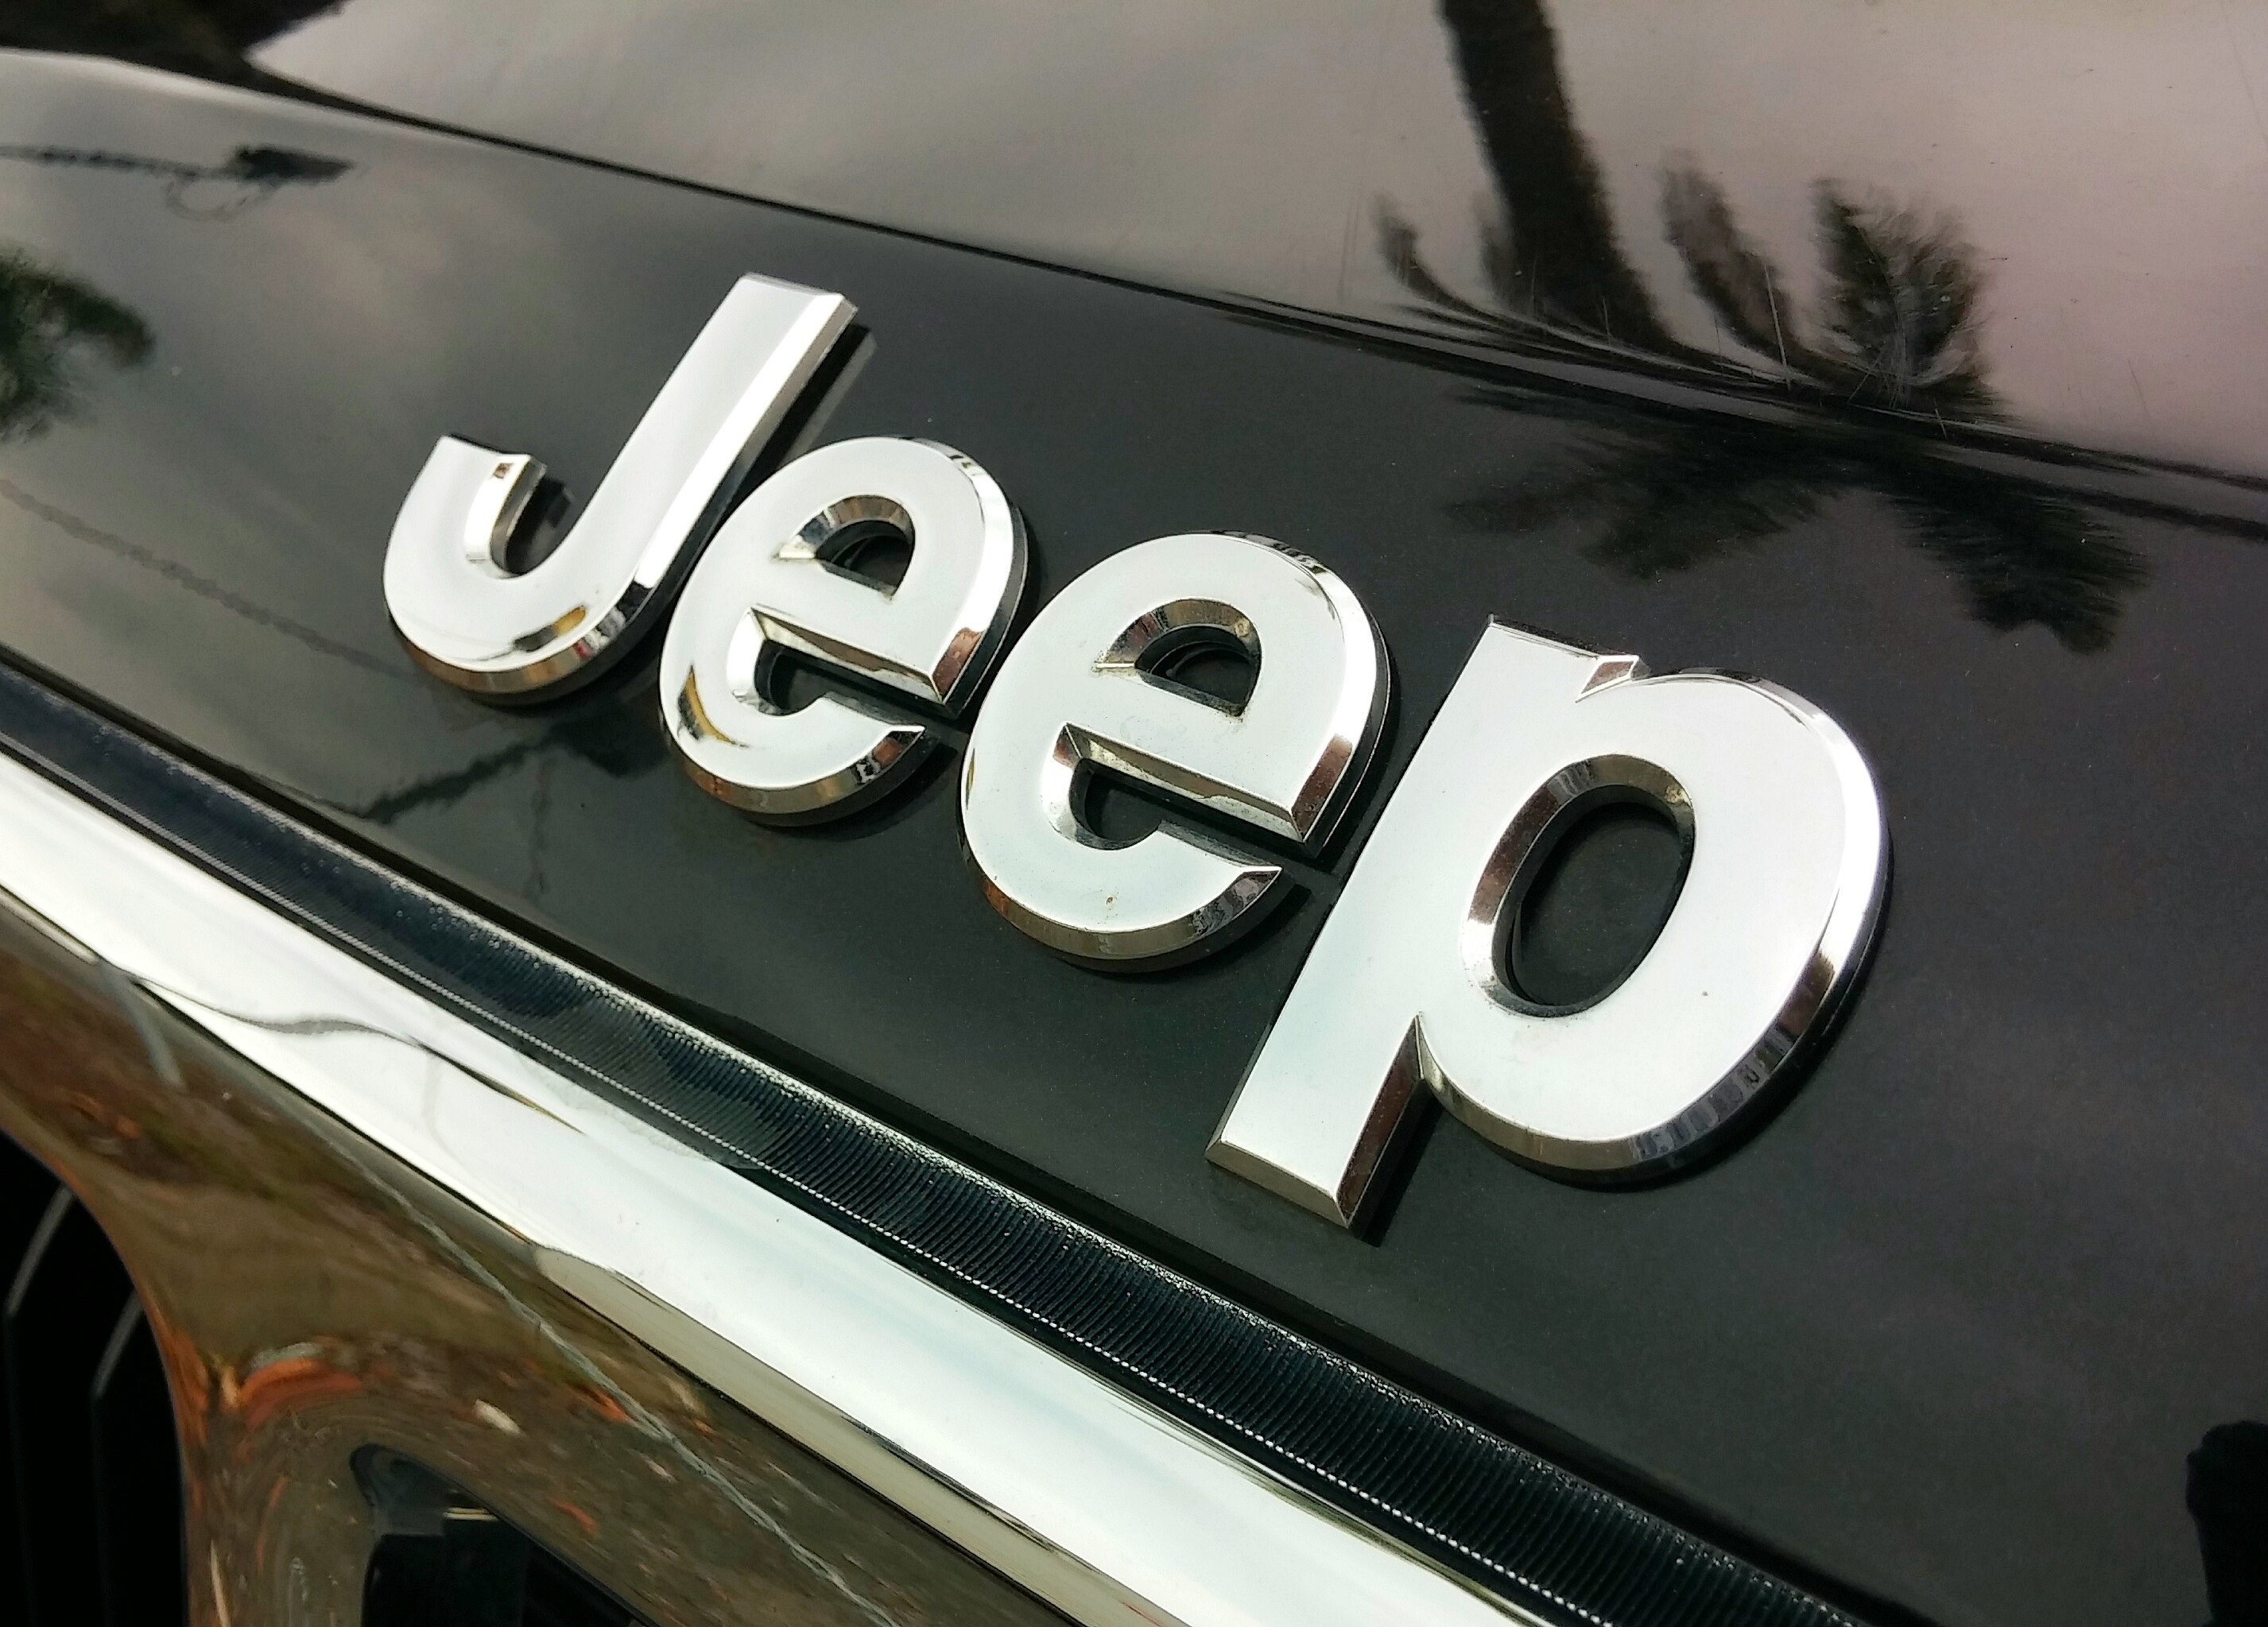
car, wheel, number, jeep, vehicle, symbol, black, sports car, bumper, font, supercar, 4x4, 4wd, auto show, land vehicle, automobile make, automotive exterior, automotive design, luxury vehicle, vehicle registration plate